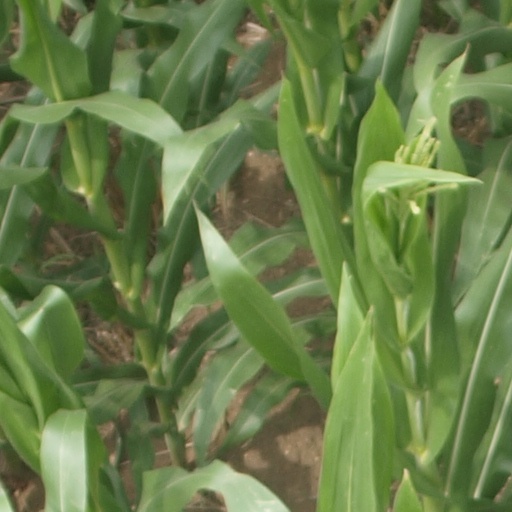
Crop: maize; corn